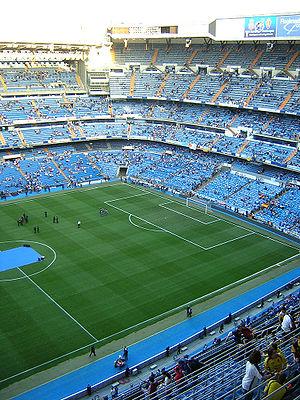
Le sport en Espagne a été dominé par le football dans la seconde moitié du XXᵉ siècle. Les autres activités sportives populaires sont le basket-ball, le tennis, le cyclisme, le handball, la course de motos, la Formule 1, la natation, le golf, et le ski. L'Espagne a aussi organisé de nombreux évènements internationaux comme les Jeux olympiques d'été de 1992 à Barcelone et la Coupe du monde de football 1982. Au cours des années récentes, des sportifs ou des équipes espagnols ont remporté un nombre important de compétitions internationales parmi les plus populaires, notamment des tournois du Grand Chelem de tennis avec Rafael Nadal, la coupe du monde 2010 et les championnats d'Europe 2008 et 2012 et en football et les quatre éditions du Tour de France de 2006 à 2009 avec trois coureurs différents.